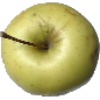
Label: Apple Golden 2